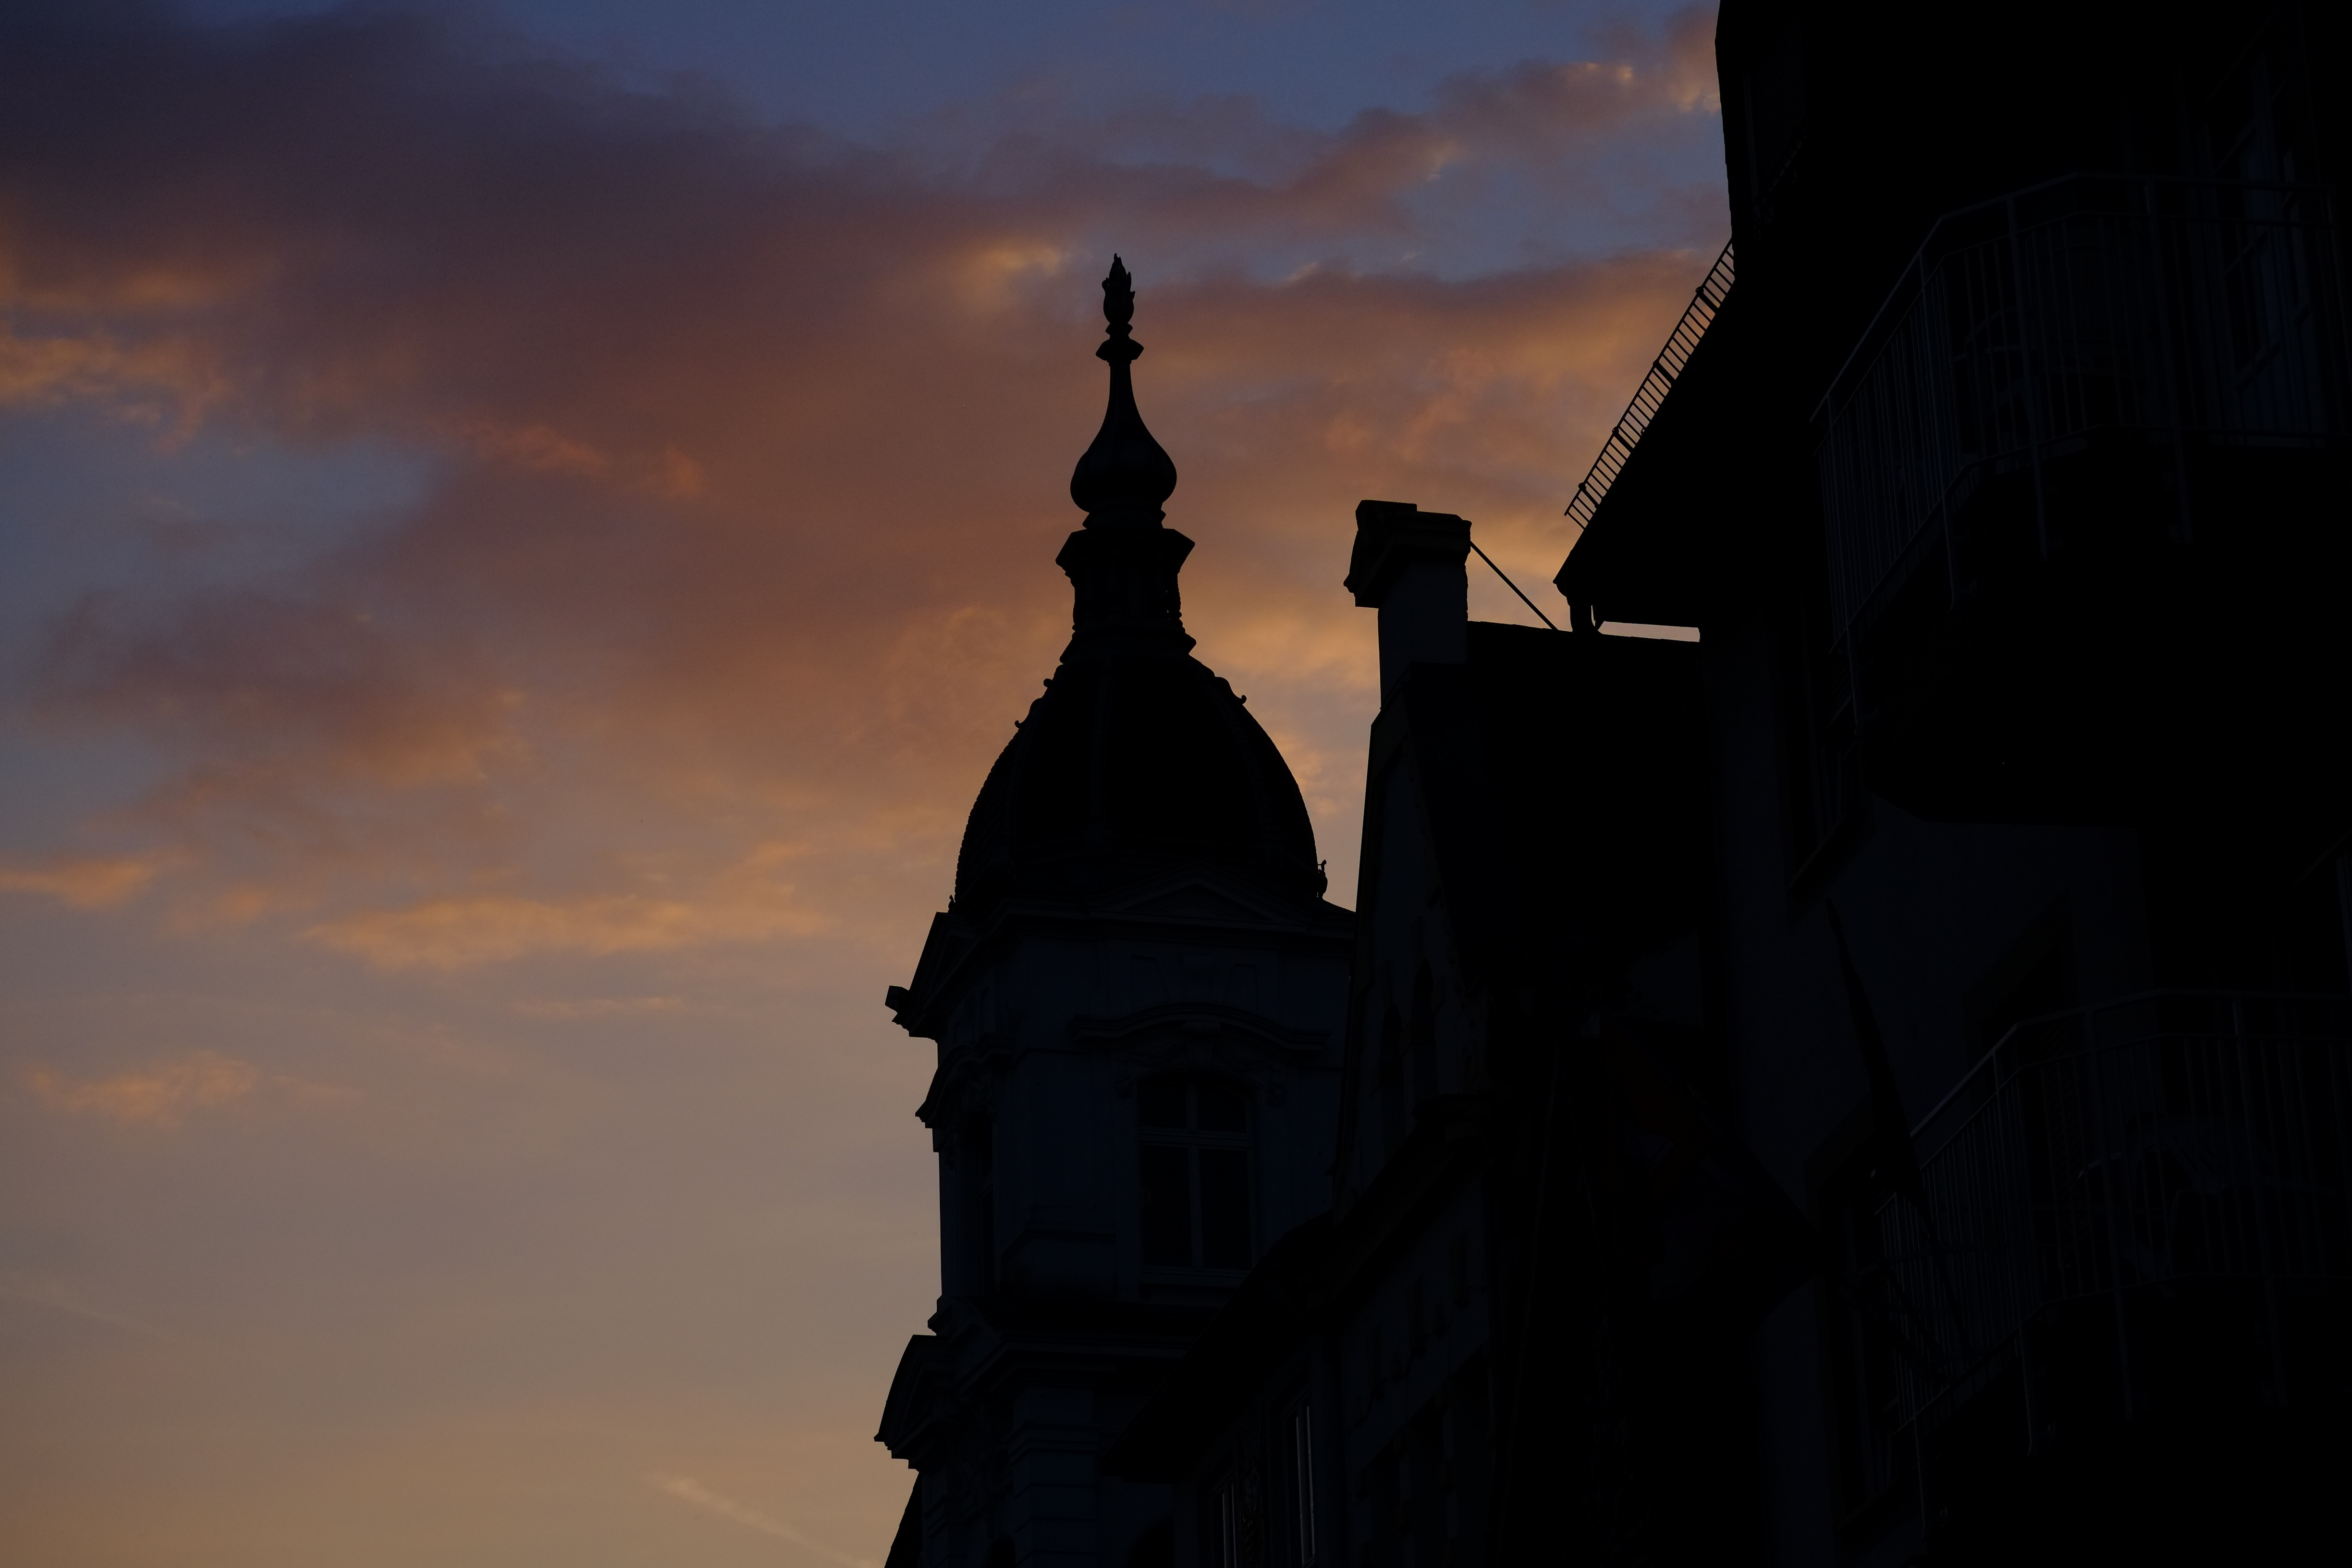
horizon, silhouette, light, cloud, architecture, sky, sunset, sunlight, morning, building, dawn, city, home, dusk, statue, evening, twilight, reflection, shadow, facade, darkness, lighting, temple, abendstimmung, afterglow, evening sky, housewife, silouette